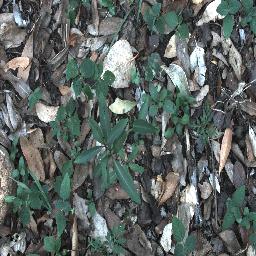
Label: rubber_vine